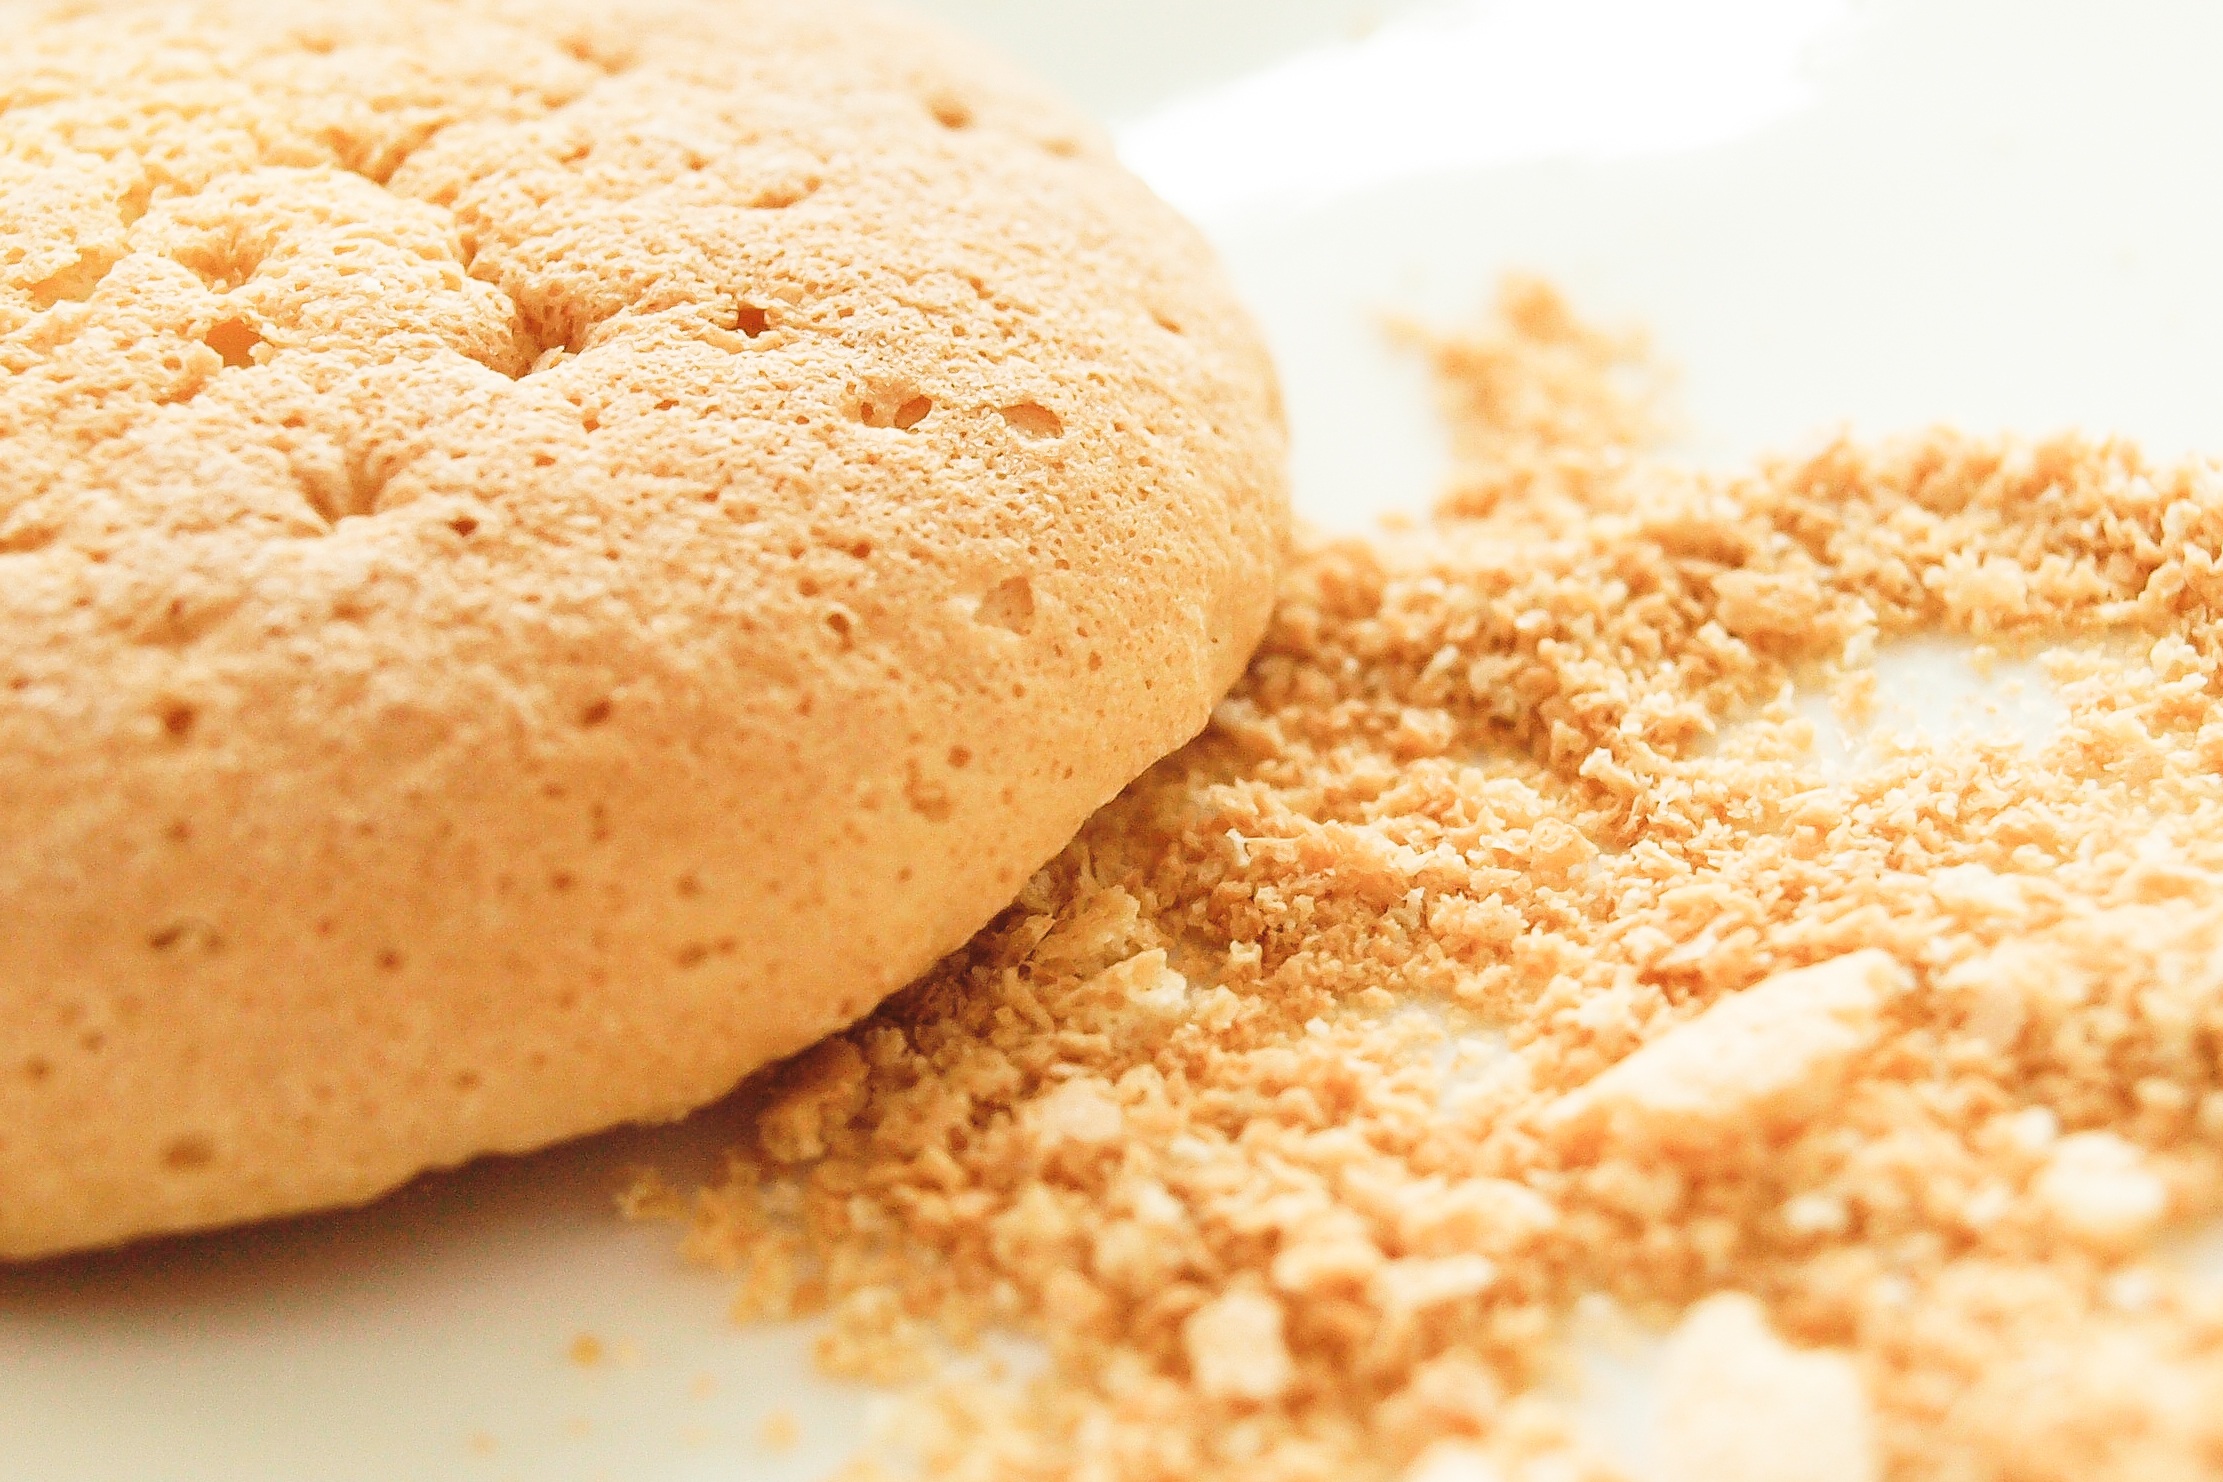
sweet, dish, meal, food, produce, powder, breakfast, baking, cookie, dessert, cuisine, bread, bakery, pastries, eating, sweets, baked goods, cakes, flavor, the cake, pastry shop, snickerdoodle, the sweetness, grass family, snack food, whole grain